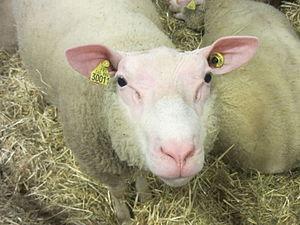
Salon de l'agriculture 2014 - Moutons Cotentin This document was produced using the Canon PowerShot SX230 HS lent by Wikimedia France. brezhoneg
Le cotentin est une race de mouton française, originaire de la région éponyme dans la Manche. C'est un animal de grande taille, assez rustique et à la toison bien fournie. Sa tête dépourvue de laine est de couleur rose. Elle est élevée pour sa production d'agneaux lourds, fréquemment vendus sur les marchés traditionnels. Cette race herbagère présente dans la région depuis très longtemps a été croisée avec des races anglaises au XIXᵉ siècle. Longtemps associée à la production équine, elle est aujourd'hui élevée par tout un chacun, dans des troupeaux de toute petite taille, à côté d'autres productions, comme celle de lait par exemple. Malgré un nombre d'éleveurs importants, la taille réduite des troupeaux vaut à la cotentine d'être aujourd'hui menacée, car elle ne compte plus qu'environ 2 000 animaux. Elle appartient au groupe flamand de la classification des races ovines de France